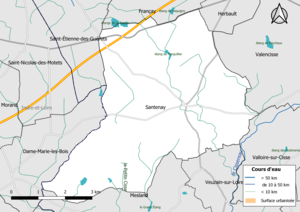
Carte du réseau hydrographique de la commune de fr:Santenay (Loir-et-Cher) (France).
Santenay est une commune française située dans le département de Loir-et-Cher, en région Centre-Val de Loire.